George Ingram

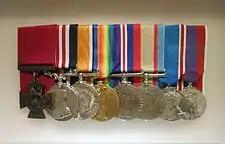
George Ingram's medals at the Australian War Memorial, Canberra.

Ingram's wife Lillian died in May 1951, and on 24 December of the same year he married another widow, Myrtle Lydia Thomas (née Cornell), in a ceremony at Brunswick Methodist Church; the couple later had a son, Alex. In 1954, Ingram attended the dedication of the Shrine of Remembrance by Queen Elizabeth II and the Duke of Edinburgh on 28 February following an expansion on the monument to encompass Australia's contributions to the Second World War. Two years later, he joined the Australian contingent of Victoria Cross recipients who attended the parade in London's Hyde Park to commemorate the centenary of the institution of the Victoria Cross.